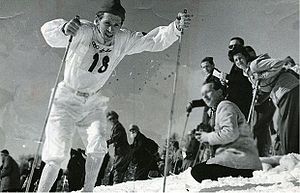
Martin Lundström
Martin Lundström ved vinter-OL 1948 i St. Moritz.
Martin Lundström var en svensk langrendsløber.